Yang Xiaodu

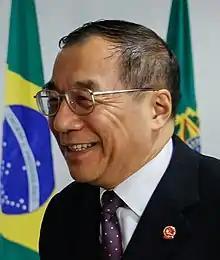

Yang Xiaodu (born 26 October 1953) is a Chinese retired politician who served as the first director of the National Supervisory Commission from 2018 to 2023. He served as a member of the 19th Politburo of the Chinese Communist Party from 2017 to 2022. From 2014 to 2022, he served as a Deputy Secretary of the Central Commission for Discipline Inspection (CCDI), the leading anti-graft body of the Chinese Communist Party. He has served in Shanghai and Tibet during his early political career.